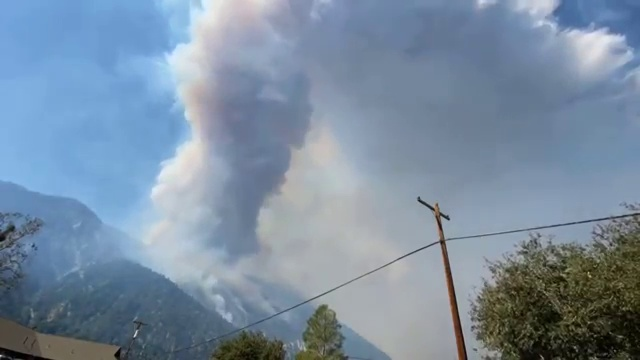
Fire: no
Smoke: yes